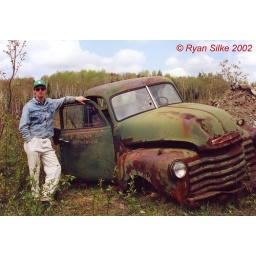
Old truck near an abandoned silver mine, Cobalt Ontario. 2002.